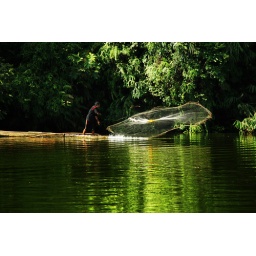
Native people spreading the nest to catch the fish around the Panjalu lake